Júnior Morais

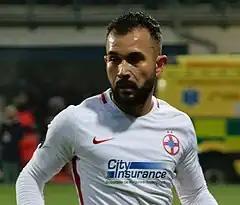
Morais with FCSB in 2017

Iraneuton Sousa Morais Júnior (born 22 July 1986), known as Júnior Morais or Júnior Maranhão, is a Brazilian professional footballer who plays as a left-back for Liga I club Metaloglobus București.